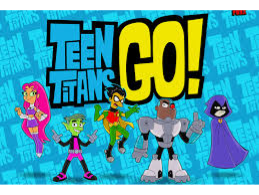
Portrait style: Cartoon Portrait